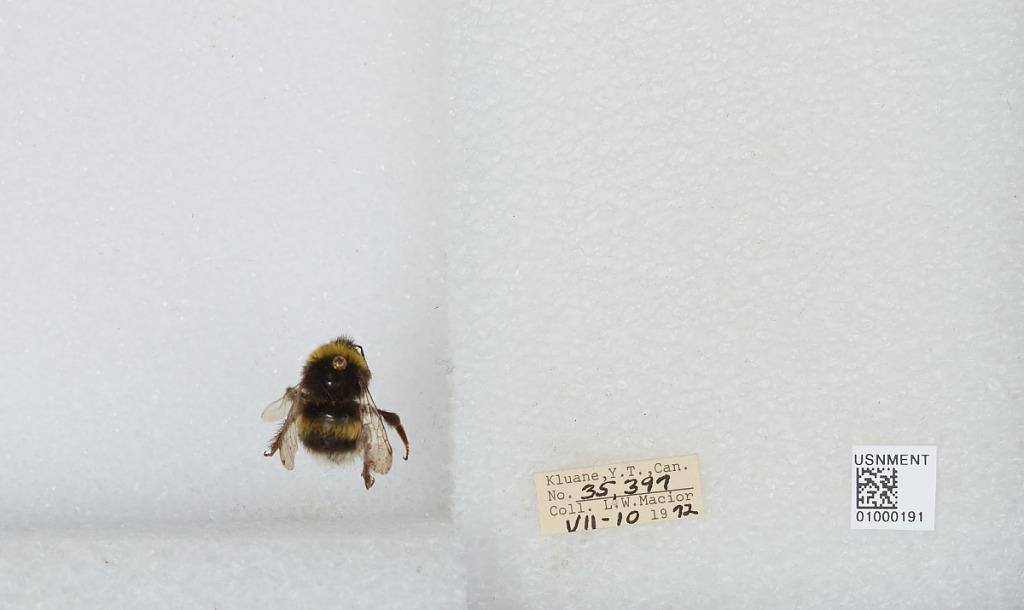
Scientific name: Bombus (Bombus) lucorum (Linnaeus)
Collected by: L. Macior
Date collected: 1972-7-10
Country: Canada
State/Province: Yukon Territory
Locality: Kluane
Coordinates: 60.75, -139.5